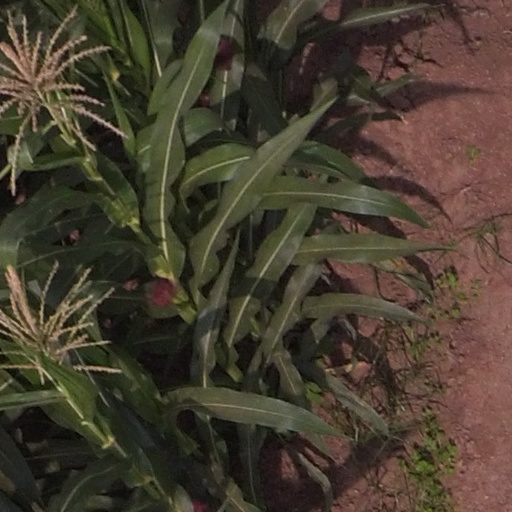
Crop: maize; corn